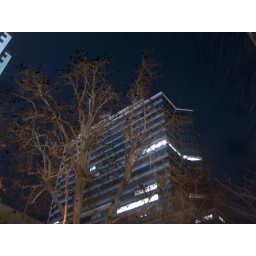
downtown in the morning... hundreds of crows are flying over and hundreds more are just sitting around